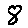
Label: 8